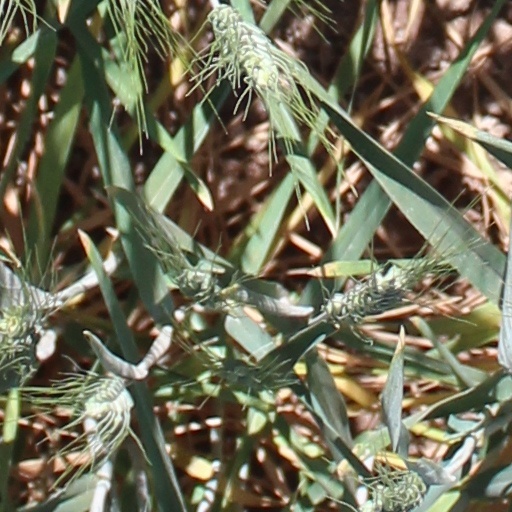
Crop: wheat